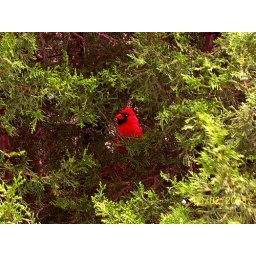
This really a cardinal in the tree. I was amazed the he was not flying when I was in front of the tree.